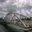
Label: bridge